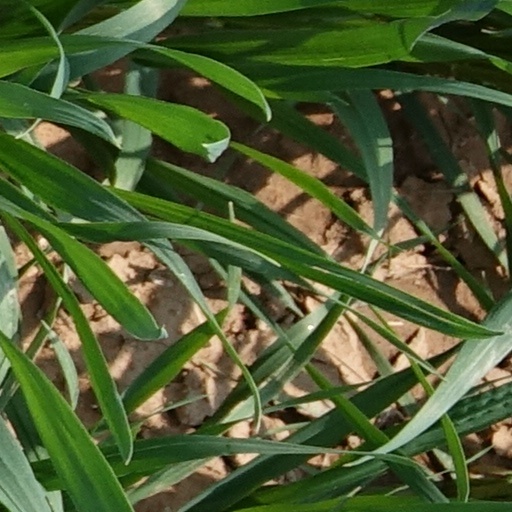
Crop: wheat